Tux Racer

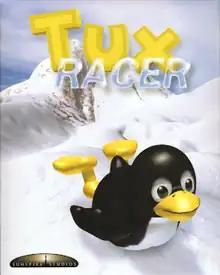

Tux Racer is a 2000 open-source winter sports racing video game starring the Linux mascot, Tux the penguin. It was originally developed by Jasmin Patry as a computer graphics project at the University of Waterloo. Later on, Patry and the newly founded Sunspire Studios, composed of several former students of the university, expanded it. In the game, the player controls Tux as he slides down a course of snow and ice collecting herrings.